Boranylium ions

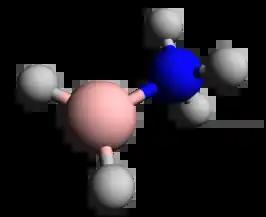
BHNH molecule, an example of a borenium cation, a type of boranylium ion with three ligands.

In chemistry, a boranylium ion is an inorganic cation with the chemical formula , where R represents a non-specific substituent. Being electron-deficient, boranylium ions form adducts with Lewis bases. Boranylium ions have historical names that depend on the number of coordinated ligands: